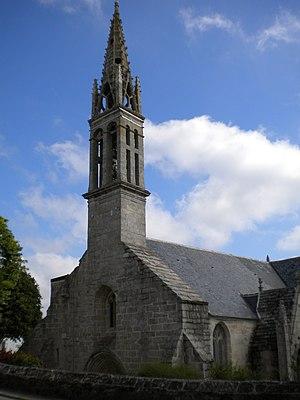
Église de Plozévet, Cornouaille, Bretagne.
La liste des églises du Finistère recense de la manière la plus complète possible les églises, cathédrales et basiliques situées dans le département français du Finistère.
Cet article recense une partie des monuments historiques du Finistère, en France.